Dal Lake

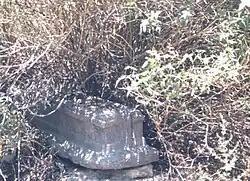
Mazar-e-Shura cemetery.

The Hazratbal Shrine (literally: "Majestic Place"), also named Hazratbal, Assar-e-Sharief, or simply Dargah Sharif, is a Muslim shrine situated on the left bank of the Dal and is considered to be Kashmir's holiest Muslim shrine. It contains a relic believed by many Kashmiri Muslims to be the "Moi-e-Muqqadas", a hair from the head of the Islamic prophet Muhammad. According to legend, the relic was first brought to India by Syed Abdullah, a descendant of Muhammad who left Medina and settled in Bijapur, near Hyderabad in 1635. When Syed Abdullah died, his son, Syed Hamid, inherited the relic. Following the Mughal conquest of the region, Syed Hamid was stripped of his family estates. Finding himself unable to care for the relic, he gave it as the most precious gift to his close "Mureed" and a wealthy Kashmiri businessman, Khwaja Nur-ud-Din Ishbari.